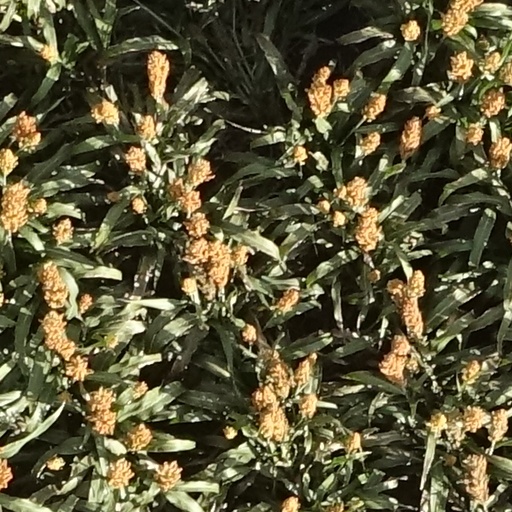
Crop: sorghum